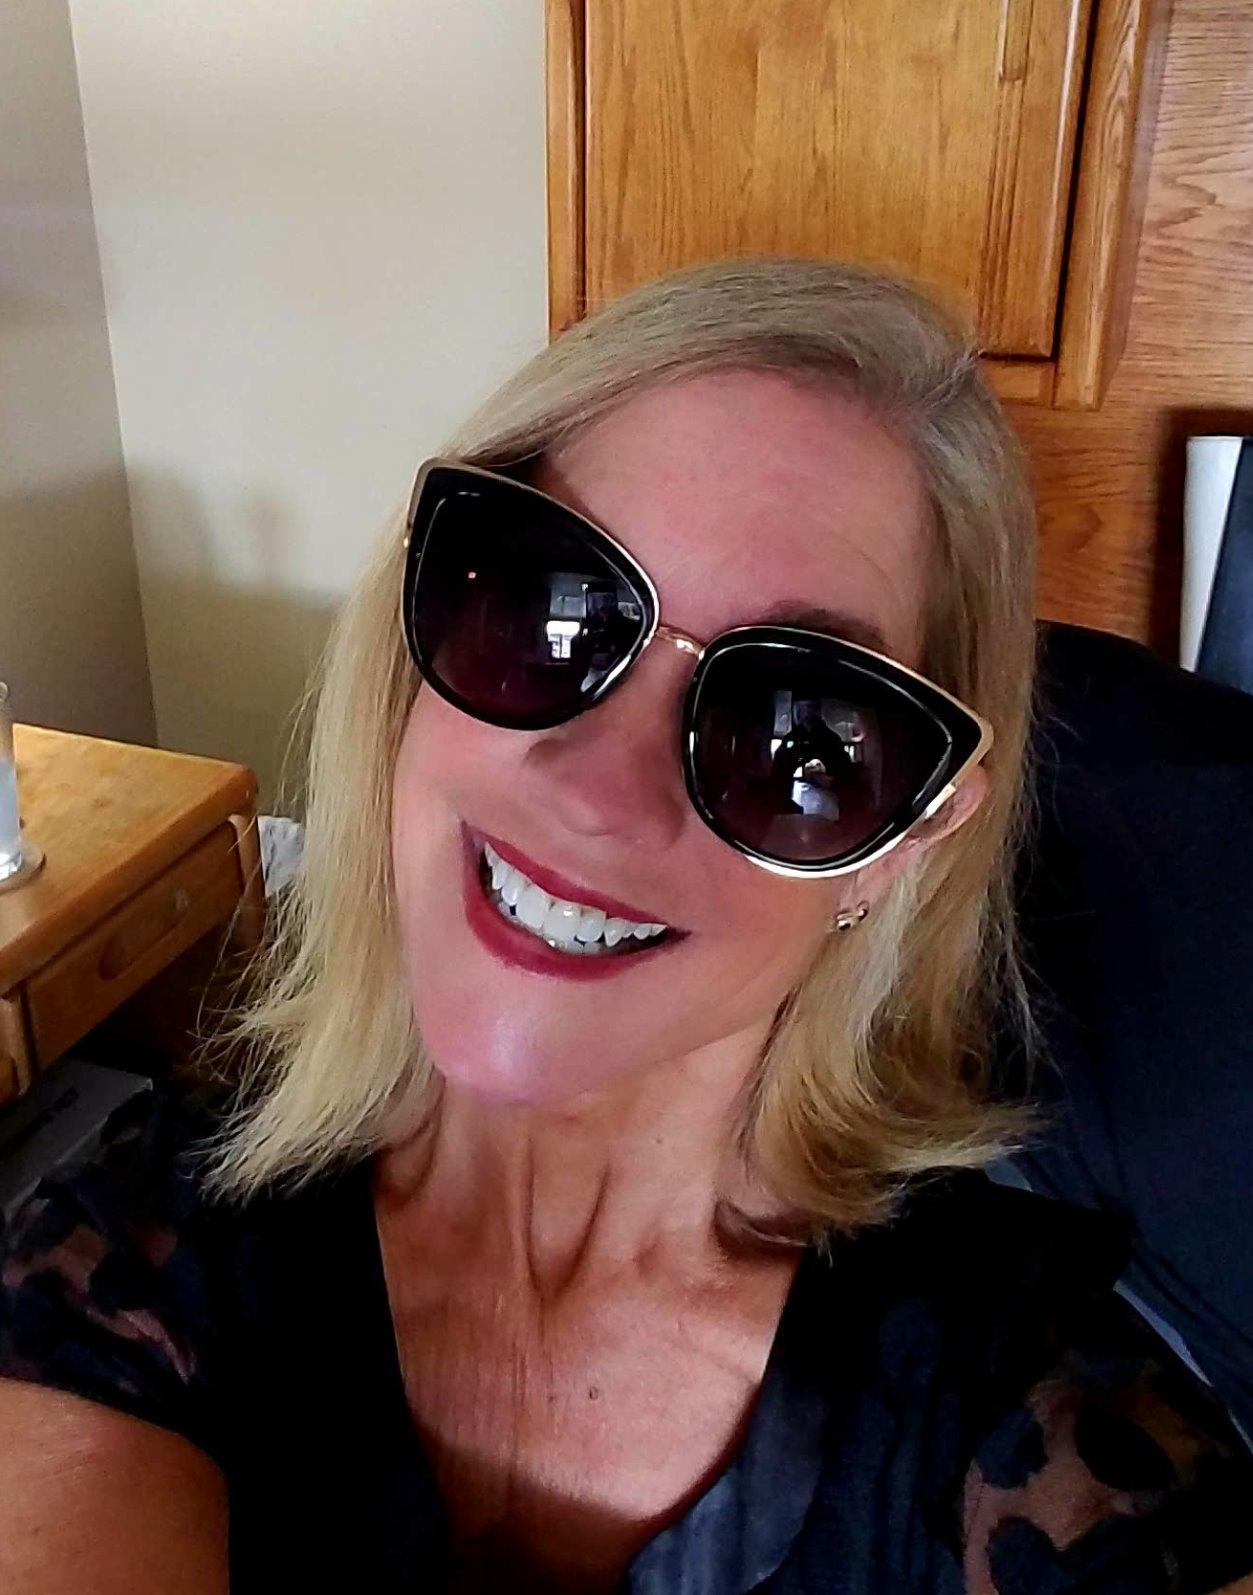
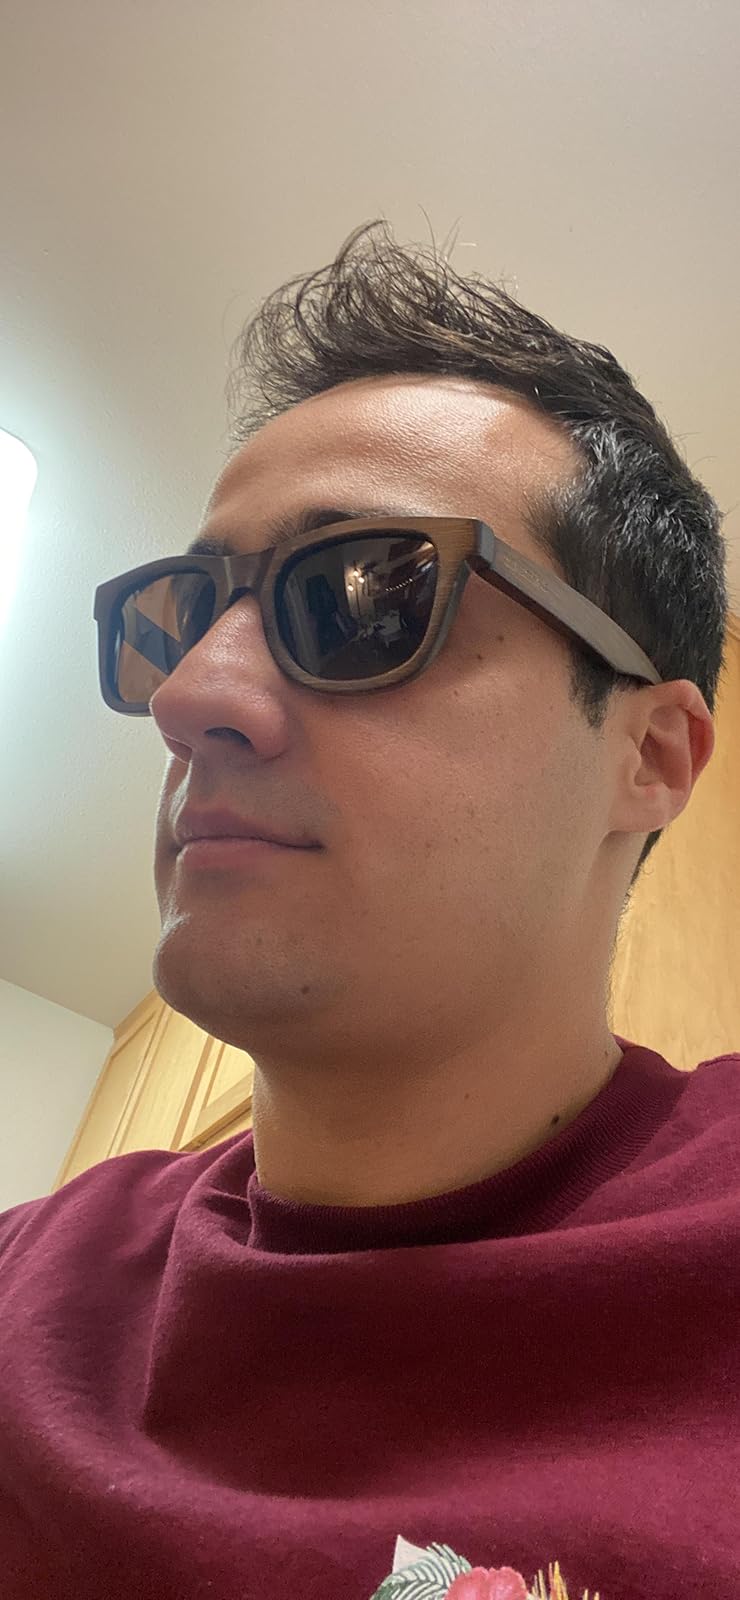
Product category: accessories_sunglasses
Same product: no